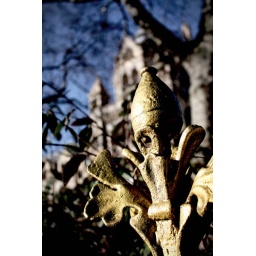
This is the fence that surrounds the building of Natural History Museum in London, UK.